JR Goidō Station

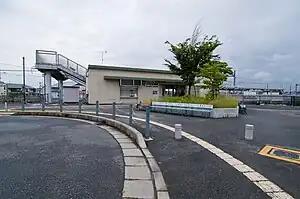
JR Goidō Station

is a passenger railway station in located in the city of Kashiba, Nara Prefecture, Japan, operated by West Japan Railway Company (JR West).